Victor E. Cabrera

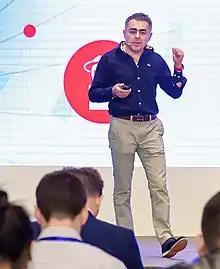
Cabrera gives keynote lecture in Zhou Zhuang, China, April 2019.

Cabrera has worked on combining applied research, interdisciplinary approaches, and participatory methods for the development of support tools that are aimed to improve farm profitability, environmental stewardship, and long-term sustainability of the farm industry.